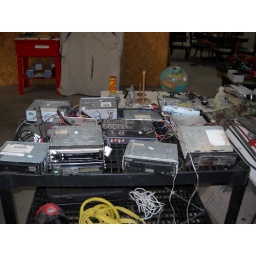
car steros $5.00 each, lighted globe in the back ground $10.00